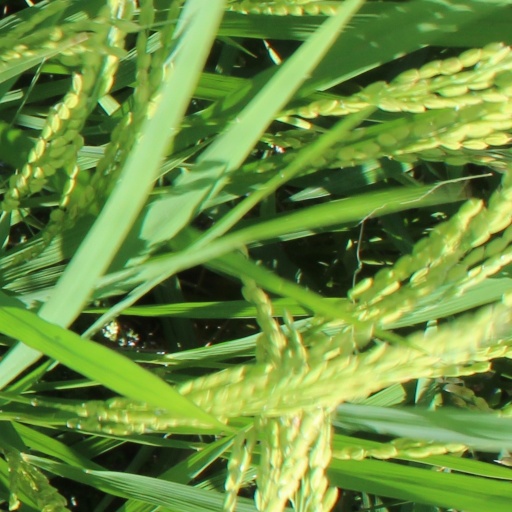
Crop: rice